Xerocrassa jimenensis

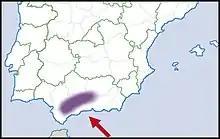
Distribution

This species is endemic to the provinces of Cádiz, Málaga and Seville in Andalusia, southern Spain.